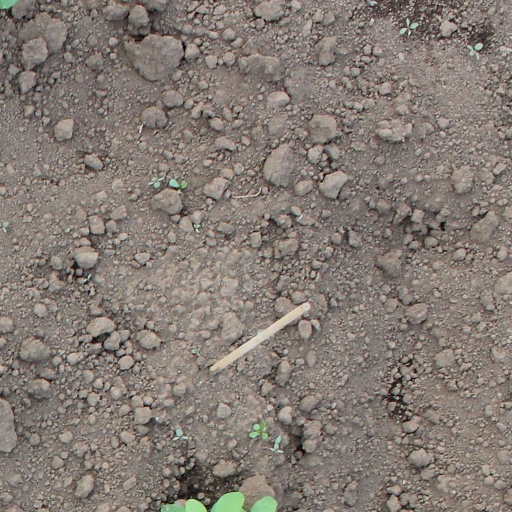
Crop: soybean